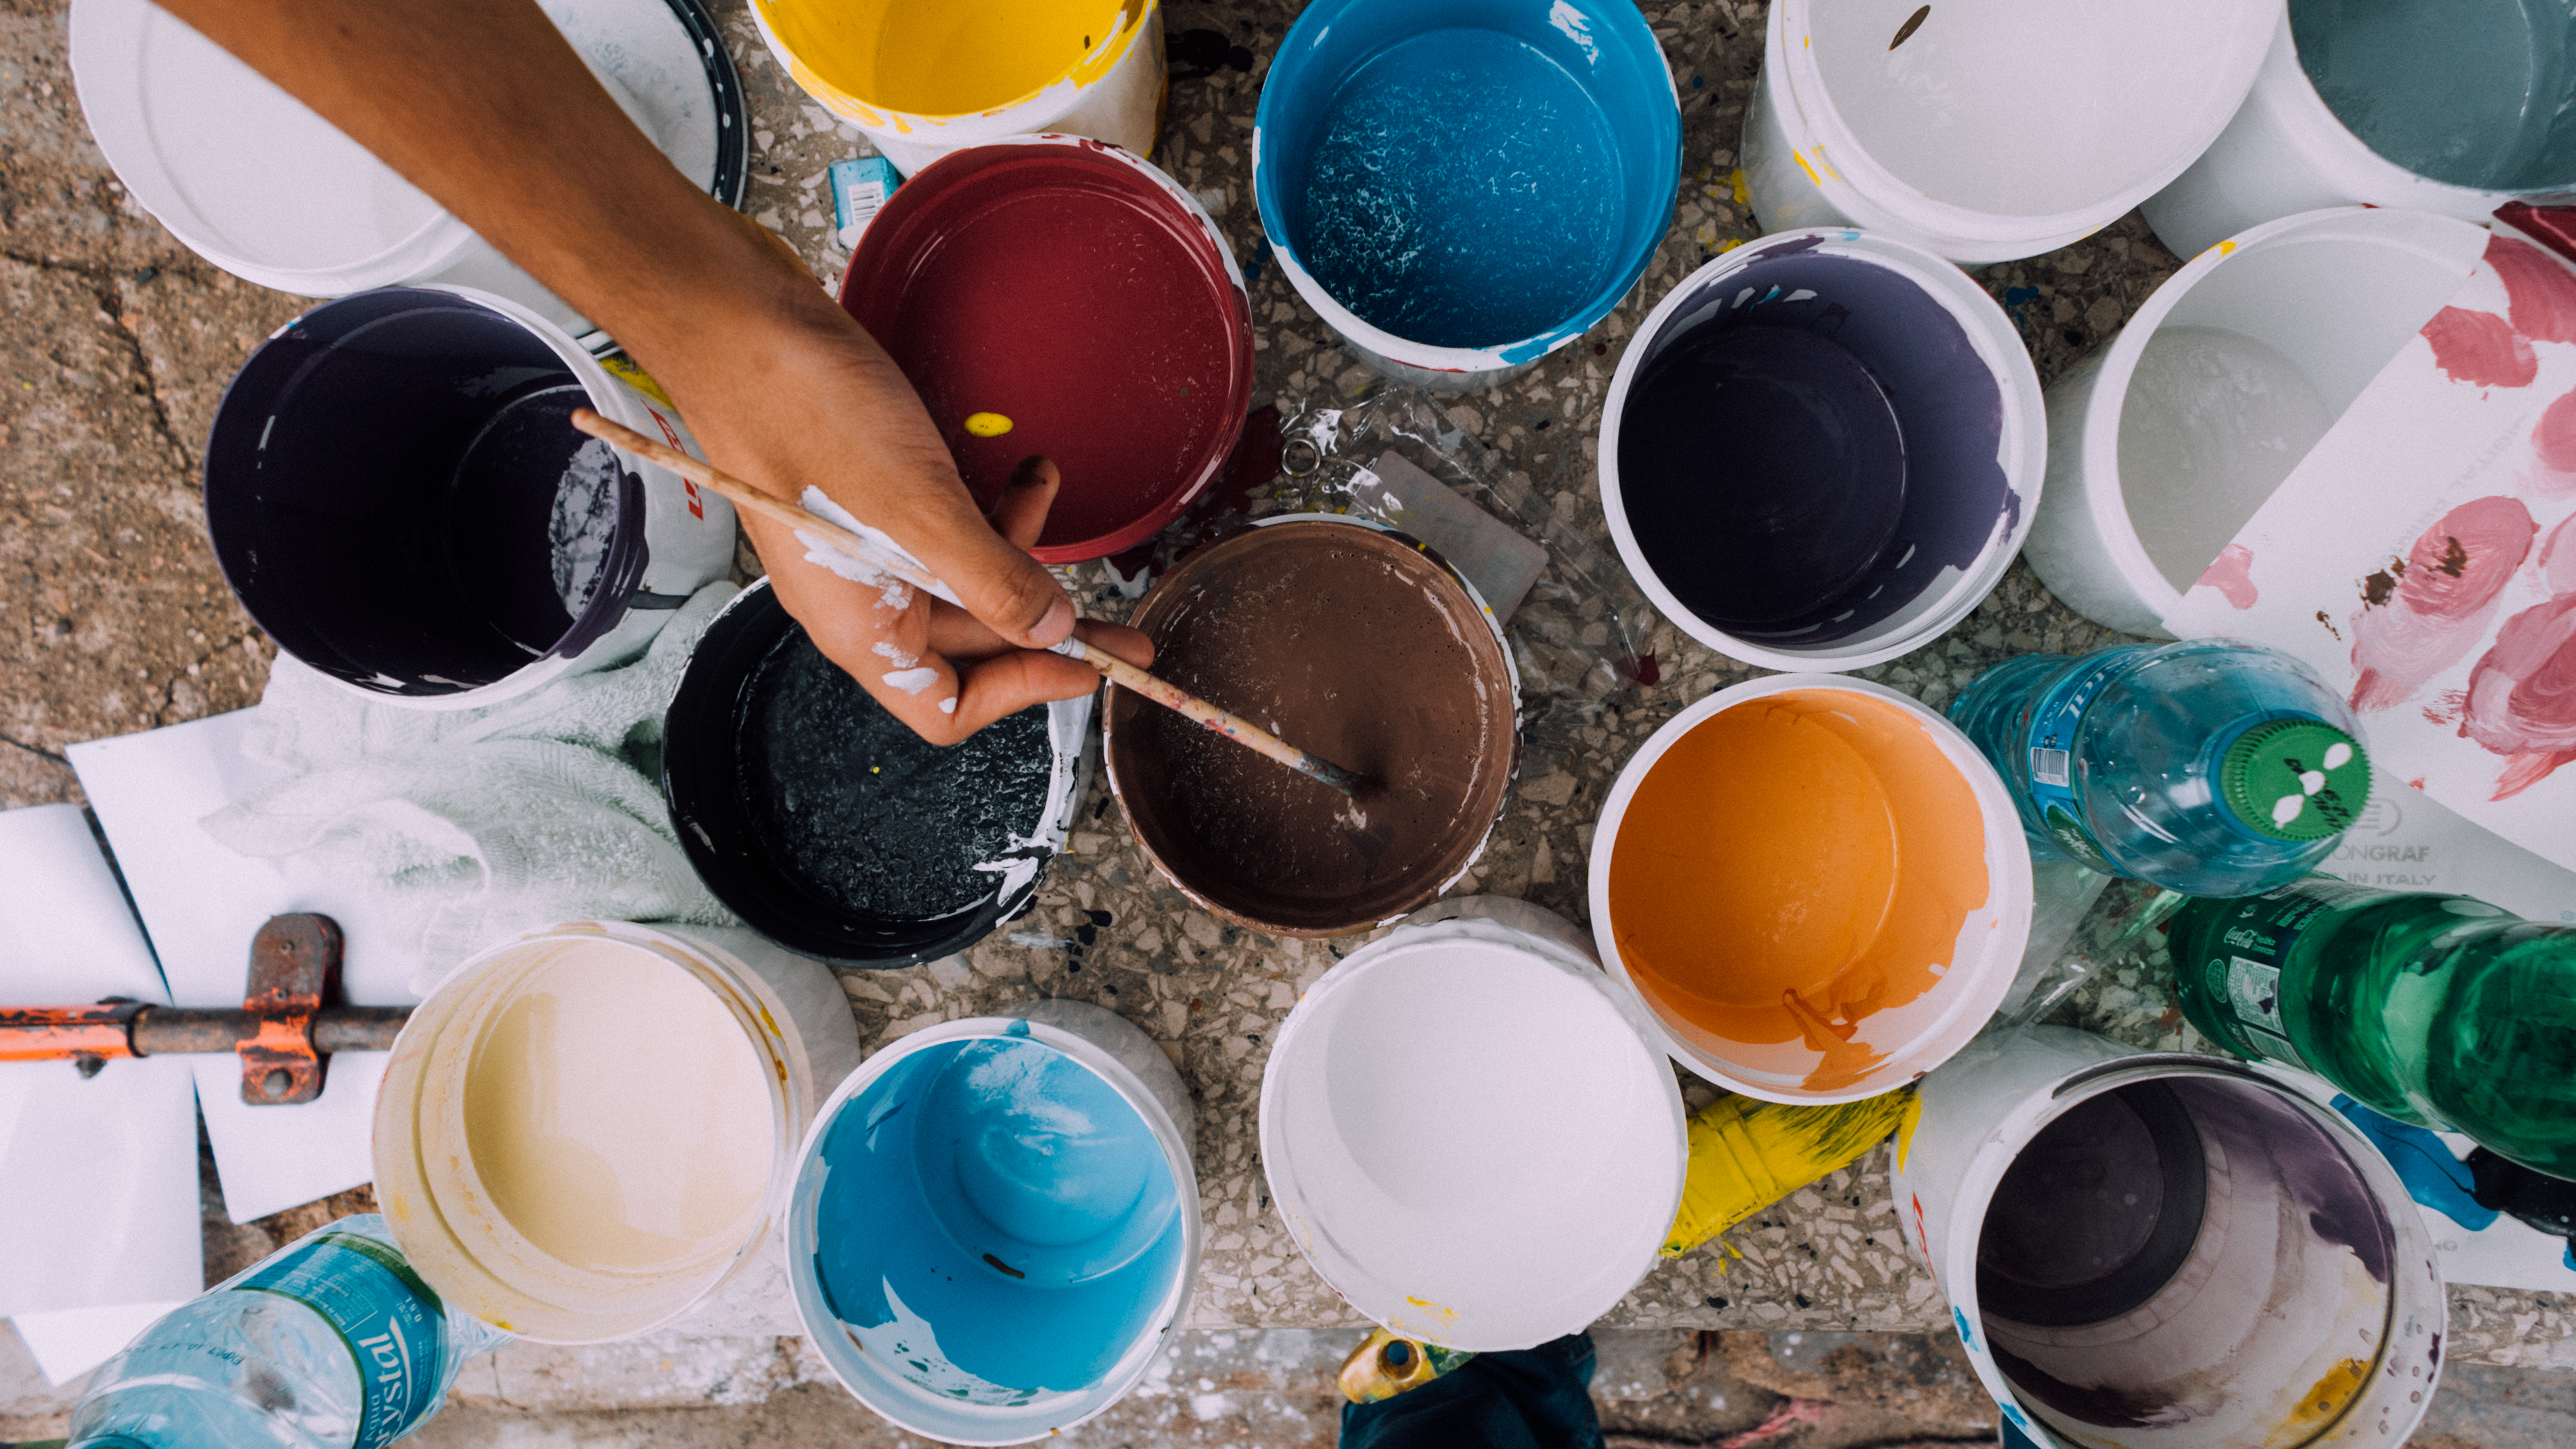
hand, play, colourful, color, paint, blue, colorful, drum, paintbrush, material, art, colors, colours